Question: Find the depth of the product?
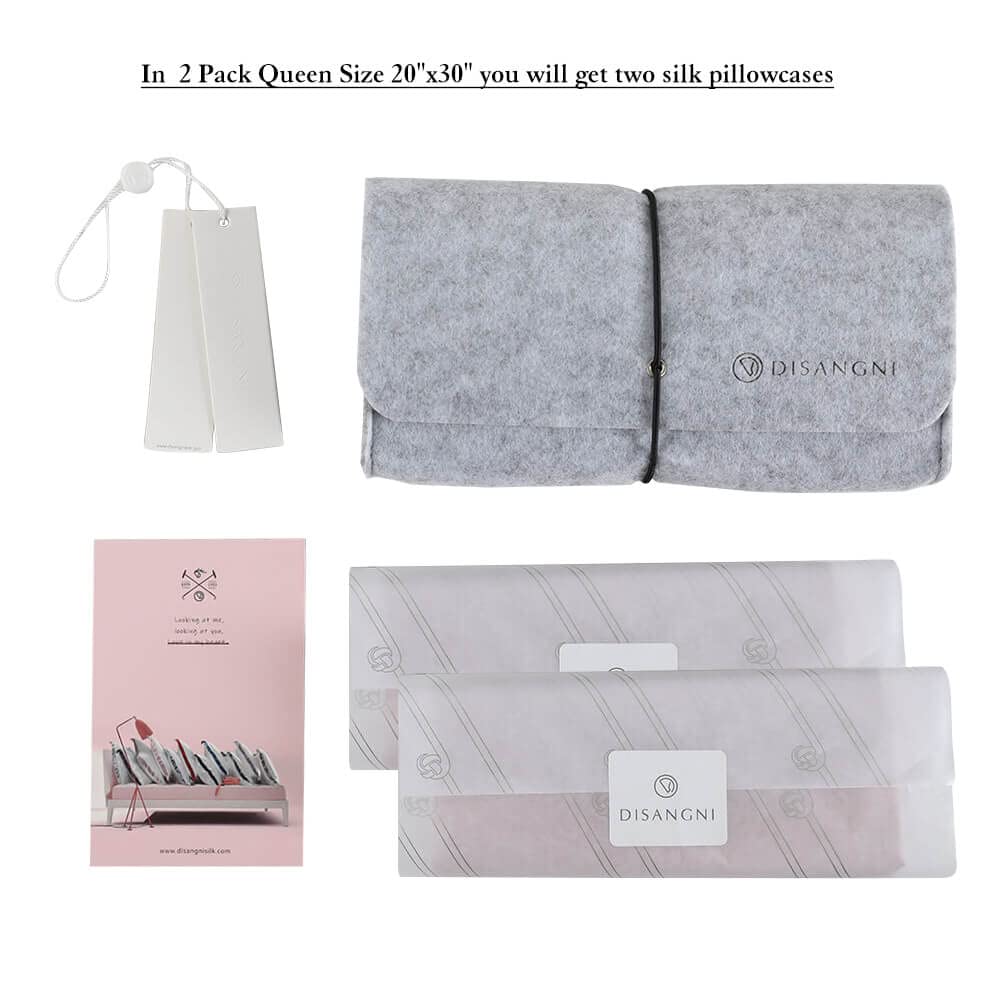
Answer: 30.0 inch